Boeing B-29 Superfortress

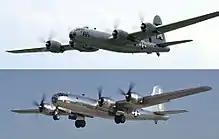
The two remaining flyable B-29s: "FIFI" (top) and "Doc" (bottom)

The B-29D led progressively to the XB-44, and the family of B-50 Superfortress (which was powered by four Pratt & Whitney R-4360-35 Wasp Major engines).